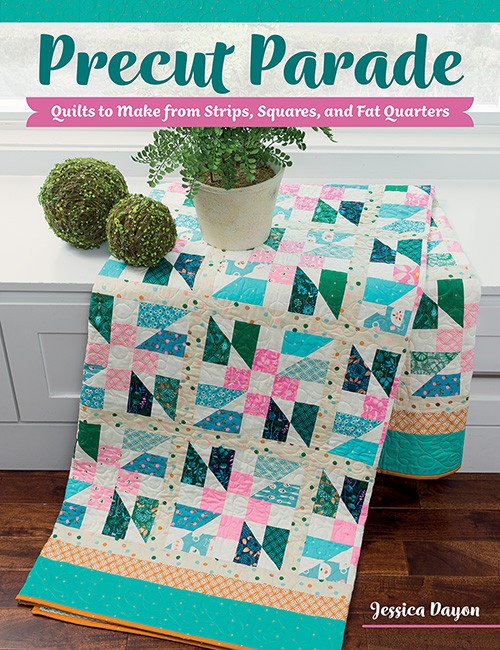
Precut Parade Book by Jessica Dayon
Show Off Your Love of Precuts with a Parade of Projects! One of the many benefits of precut bundles is that you get at least one of every print from an entire fabric collection. Bundles take the guesswork out of selecting fabrics for your next project. Sure, they look pretty sitting on the shelf in your sewing room, but let's put them to good use! For her second book with Martingale, Jessica Dayon designed nine quilts that will help you make the most of precuts. Grab your precut 2½" strips, 10" squares, and fan-favorite fat quarters and start stitching! It's time to make a dent in your precut stash and sew quilts that you'll be proud to parade all over town! by Jessica Dayon Format Description: full colour; softcover Pages: 64
Brand: Martingale
Category: Arts & Entertainment > Hobbies & Creative Arts > Arts & Crafts > Crafting Patterns & Molds > Sewing Patterns > Home Decor Sewing Patterns